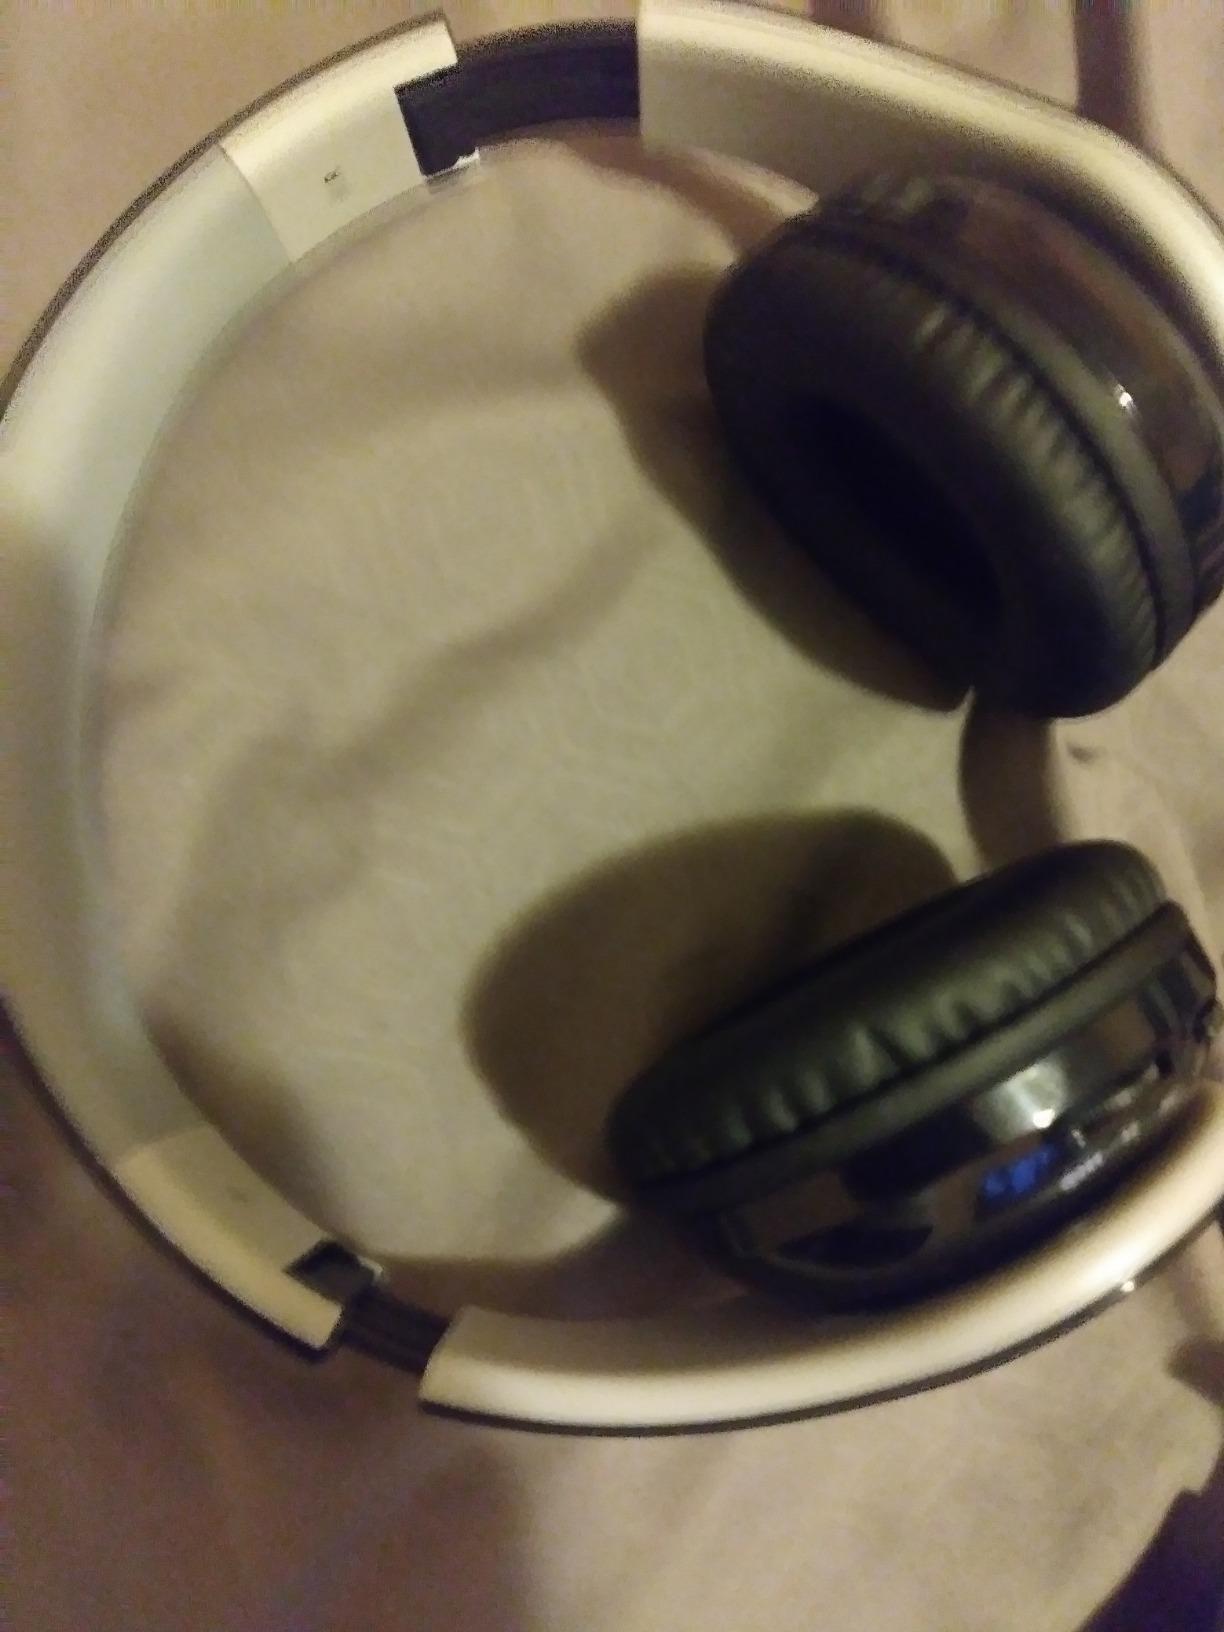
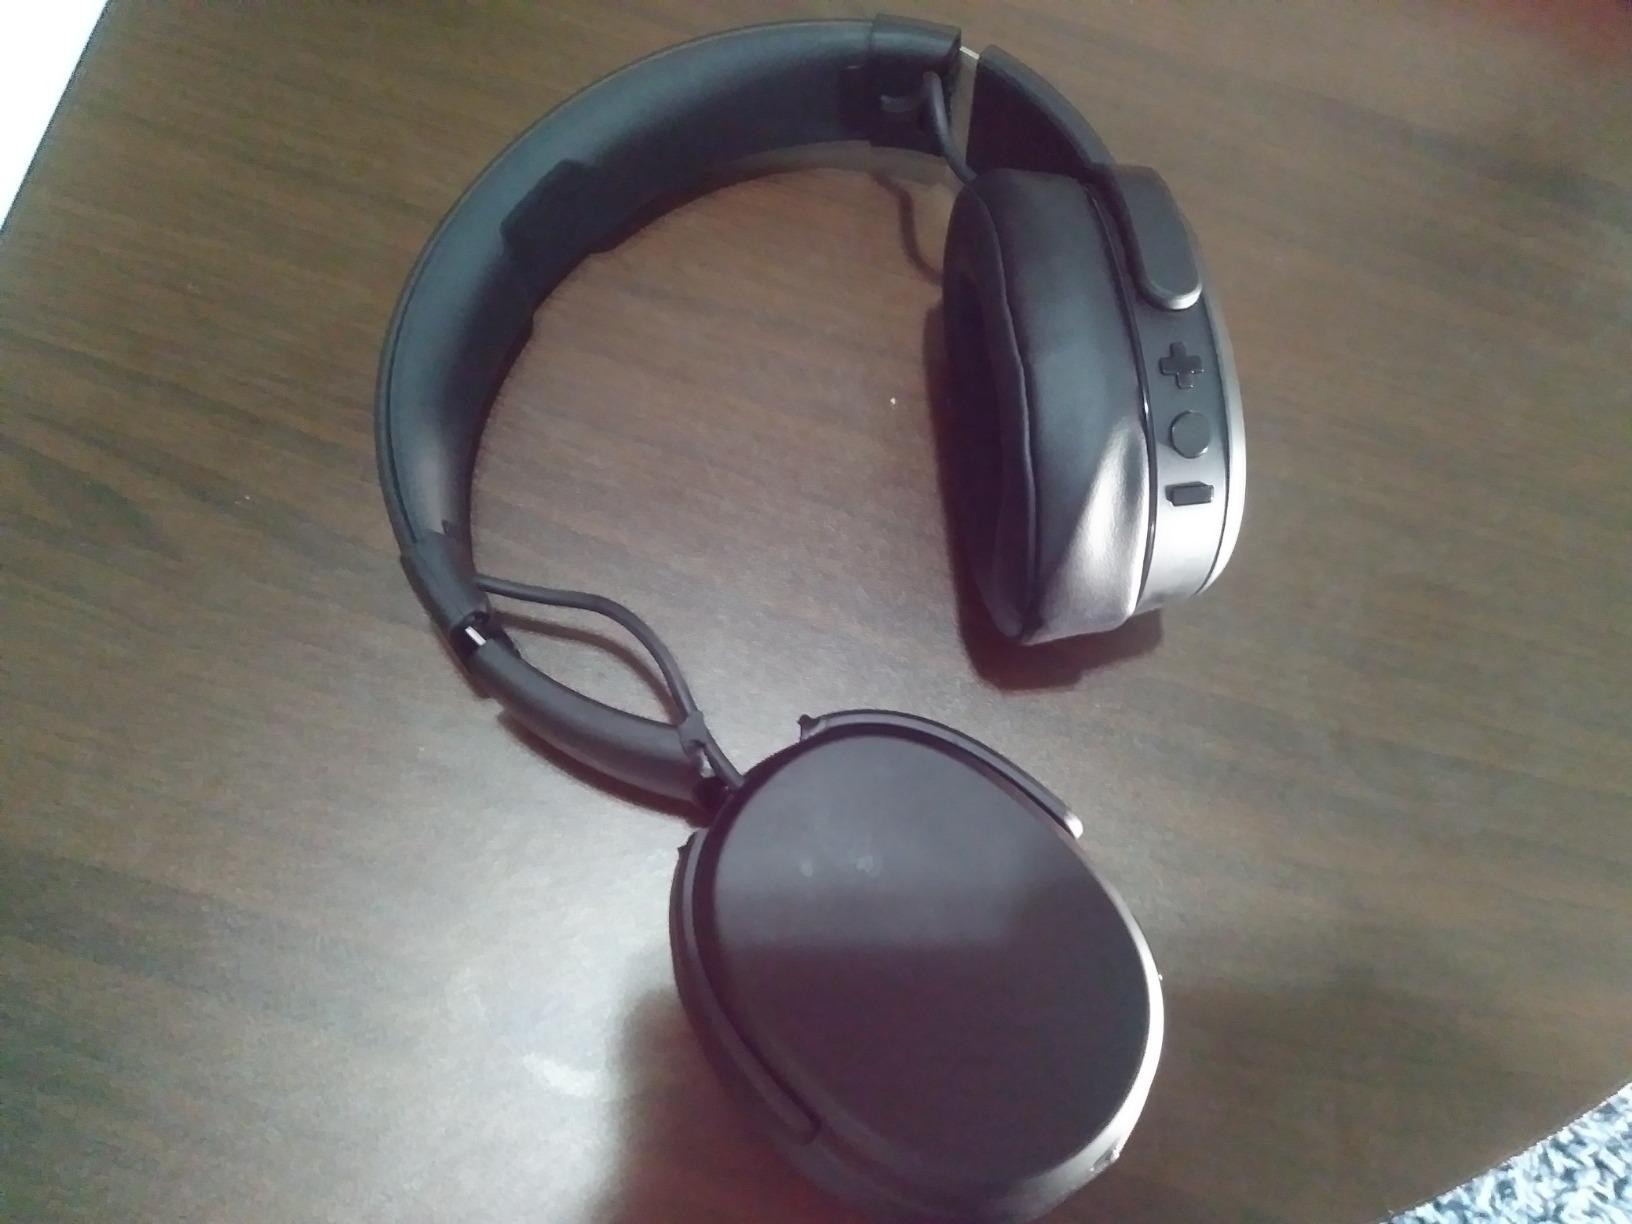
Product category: headphones
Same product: no